History of early modern period domes

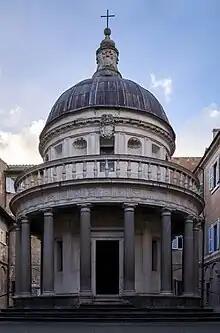
The Tempietto in Rome

The Tempietto in Rome, a small domed building modelled on the Temple of Vesta, was built in 1502 by Bramante in the cloister of San Pietro in Montorio to commemorate the site of St. Peter's martyrdom. It has inspired numerous copies and adaptations since, including Radcliffe Camera, the mausoleum at Castle Howard, and the domes of St. Peter's Basilica, St Paul's Cathedral, the Panthéon, and the U.S. Capitol.